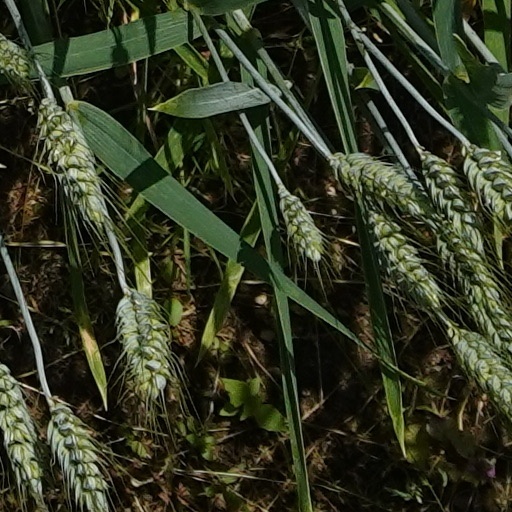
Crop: wheat